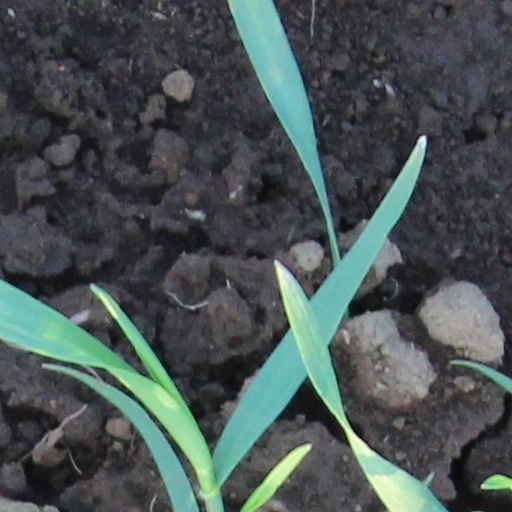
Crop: wheat